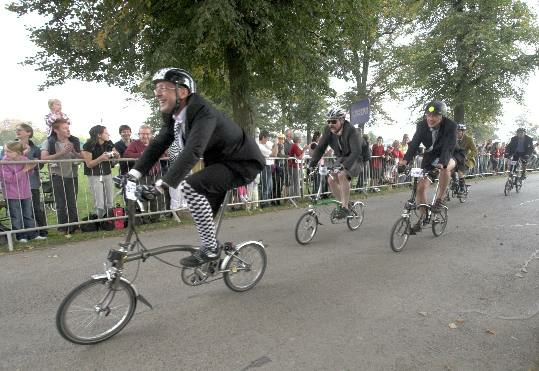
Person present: Yes